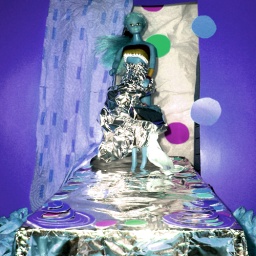
Just imagine my face in the magazine. People analyzing my look, my body or. Any plastic surgery.